History of the first football clubs in Italy

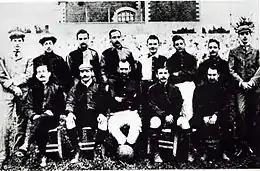
The first lineup of the "Anglo-Panormitan Athletic and Foot-Ball Club", 1900.

In the rest of Lombardy, however, the first football section was founded by the Foot Ball Club Casteggio 1898. Previously, in 1874 in Lodi, the "Società Lodigiana di Ginnastica e Scherma", which later became the Associazione Sportiva Fanfulla (which founded its football section in 1908), in 1876 the Società Ginnastica Gallaratese (which founded its football section in 1909), in 1878 the Società Ginnastica Monzese Forti e Liberi and the Società Bergamasca di Ginnastica e Scherma (the latter inaugurated its football section in 1913) were founded in the field of gymnastics, in 1879 the "Sempre Liberi" of Cassano Magnago (whose section was active in the following century), and the Società Ginnastica Pavese (which managed Pavia internally for two years in 1912-1913), in 1881 the Società Ginnastica Pro Patria et Libertate of Busto Arsizio, and in 1895 the Società Canottieri Lecco, which founded its football section in 1912. Also in the last years of the 19th century, but with doubtful dates, the "Labor Sportiva" of Seregno (which merged in 1920 with the Seregno Foot Ball Club 1913) and the "Unione Ginnastica Vogherese" (which also officially founded its football section in 1920, later merged with the Associazione Vogherese Calcio) were founded.